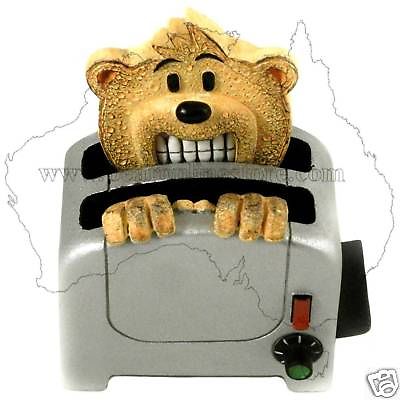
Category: toaster